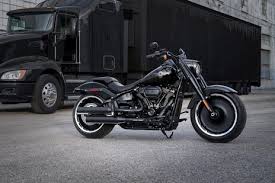
Vehicle type: Motorcycles